Tales from Earthsea

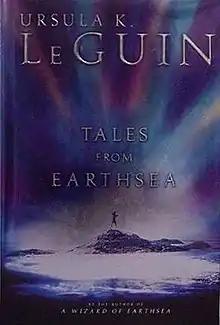
Iridescent cover of the first edition

Tales from Earthsea is a collection of fantasy stories and essays by American author Ursula K. Le Guin, published by Harcourt in 2001. The collection serves as a companion to the five novels of the Earthsea cycle (1968 to 2001), all set in the fictional archipelago Earthsea.